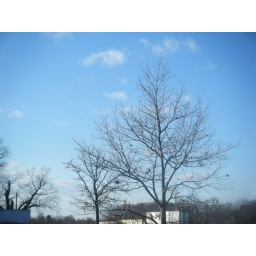
sky by my office